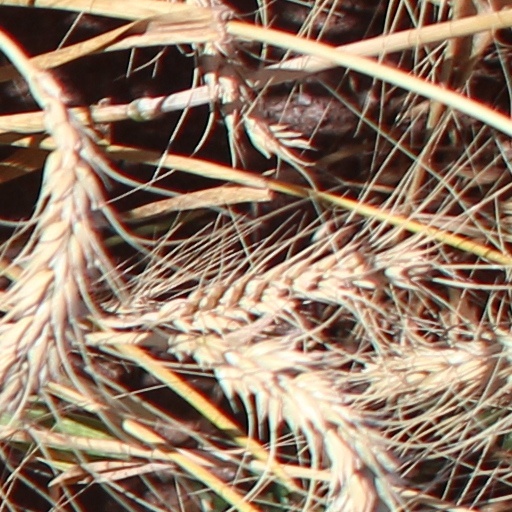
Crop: wheat